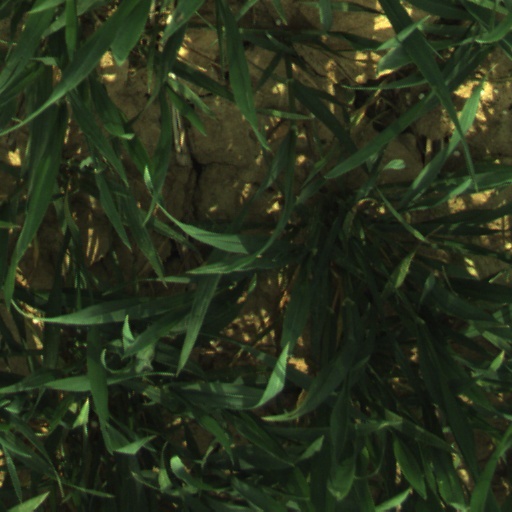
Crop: wheat